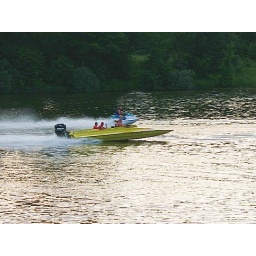
Taken in auto mode with telephoto. Needless to say, the boat passed the jetski like it was standing still.